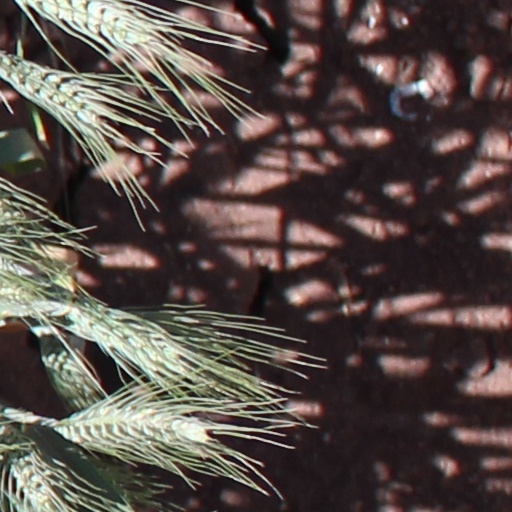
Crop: wheat